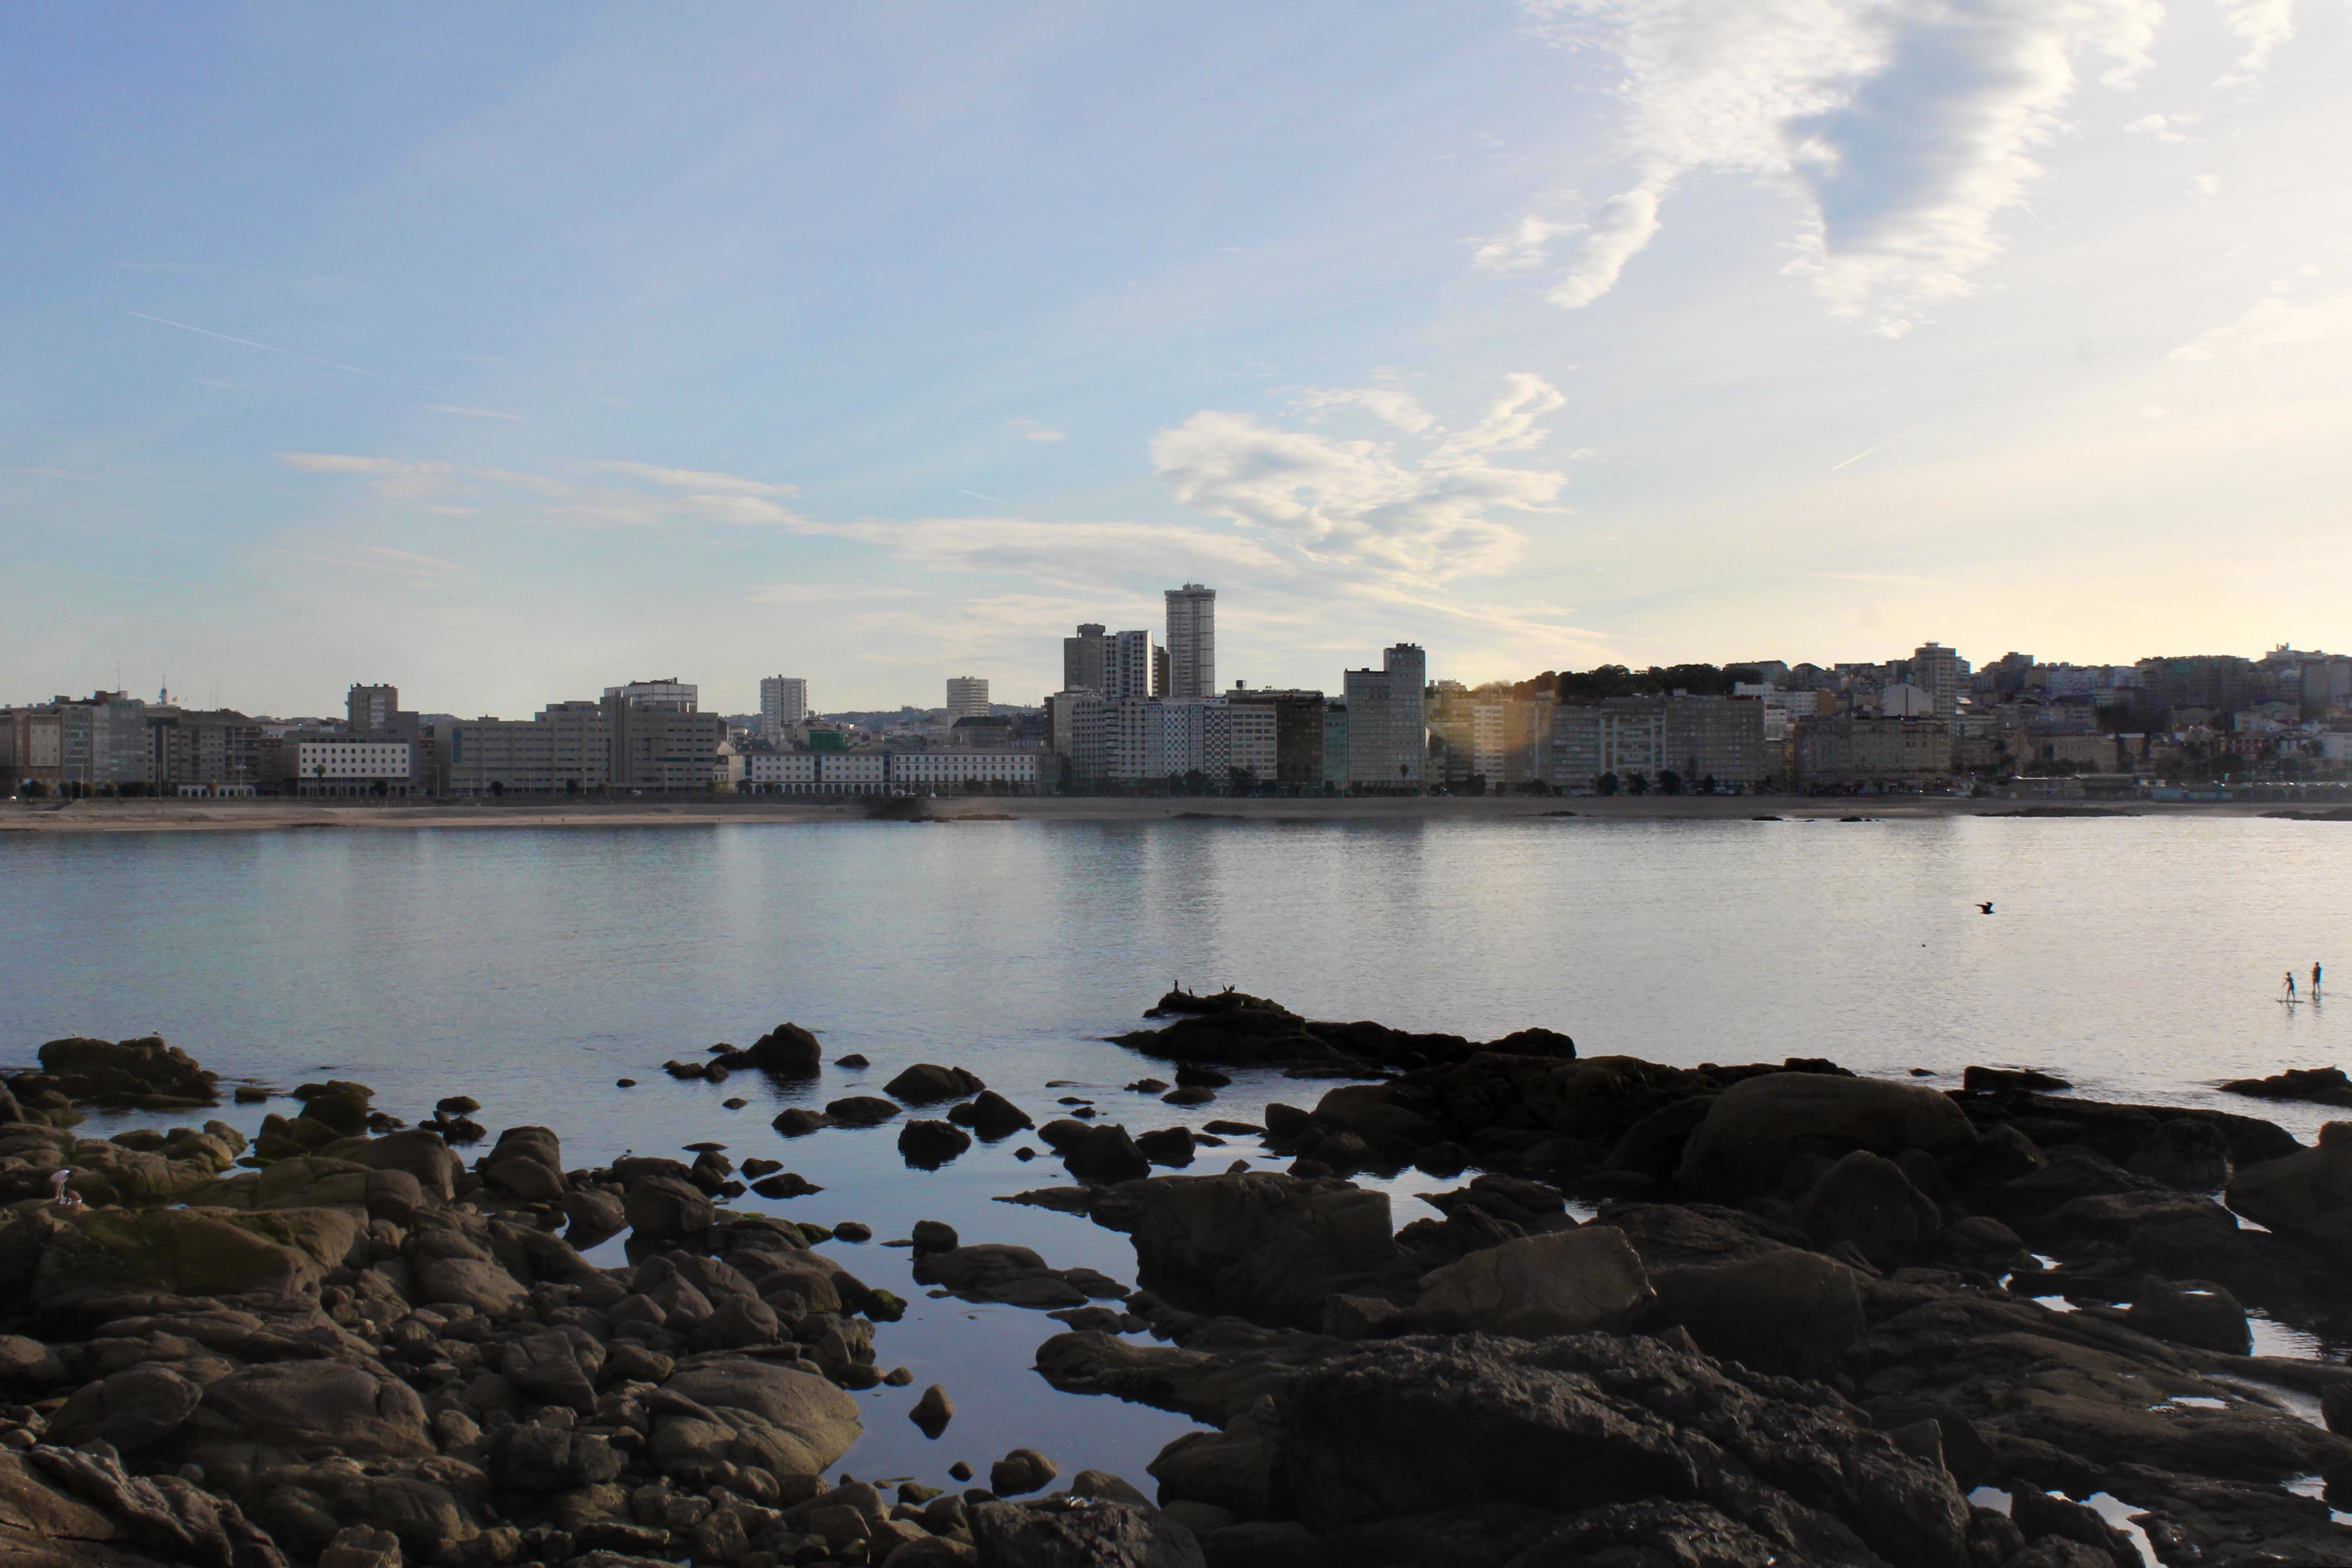
landscape, sea, coast, water, rock, ocean, cloud, sunset, morning, shore, wave, lake, dawn, river, cityscape, dusk, reflection, bay, body of water, atmospheric phenomenon